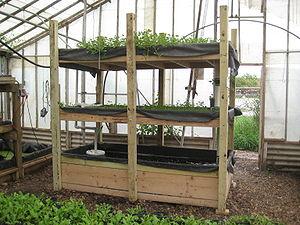
L'aquaponie est un système qui unit la culture de plante et l'élevage de poissons ; les plantes sont parfois cultivées sur des billes d'argile, pouvant être irriguées en circuit fermé par de l'eau provenant d'aquarium où sont élevés les poissons. Des bactéries aérobies issues du substrat transforment l'ammoniaque contenu dans les urines et déjections des poissons en nutriments, directement assimilable par la végétation. L'eau purifiée retourne ensuite dans l'aquarium.